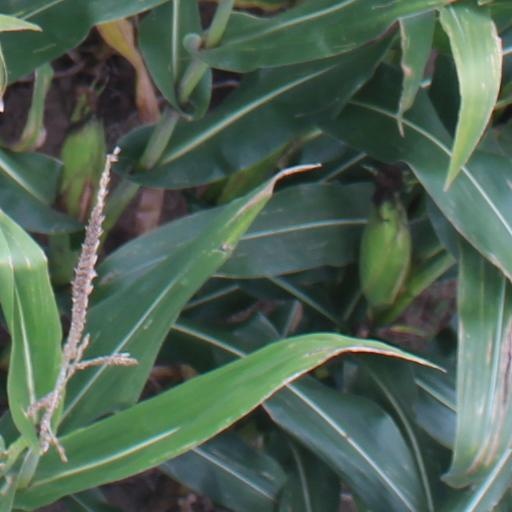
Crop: maize; corn